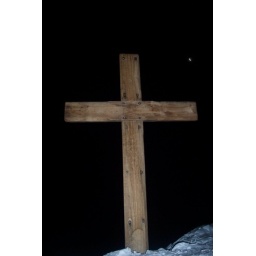
A monument very near the top of the hill